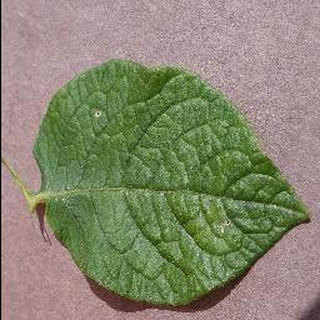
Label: healthy_potato